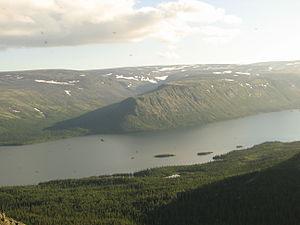
Le lac Seïdozero est un lac de la péninsule de Kola dans l'oblast de Mourmansk, au nord-ouest de la Russie.